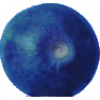
Label: Huckleberry 1